List of Helsinki Metro stations

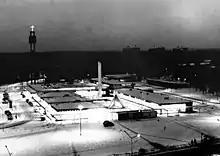
Munkkivuori shopping center around the time of opening in late 1959 or early 1960.

A tunnel for the first metro station in Helsinki was dug in 1964 under Munkkivuori shopping center in concordance with the city's first light rail-based metro plans. These would have produced of a network of over . No metro line has ever reached this unfinished station, consisting of dug in bedrock. There are no plans of connecting the station to the existing network. The tunnel was flooded due to a water pipe breakage in January 2010, two months after a similar incident at the Rautatientori station.